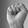
ASL letter: S